Leishmaniasis

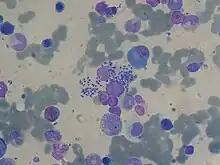
Bone marrow aspirate smear: visceral leishmaniasis

Leishmaniasis is diagnosed in the hematology laboratory by direct visualization of the amastigotes (Leishman–Donovan bodies). Buffy-coat preparations of peripheral blood or aspirates from marrow, spleen, lymph nodes, or skin lesions should be spread on a slide to make a thin smear and stained with Leishman stain or Giemsa stain (pH 7.2) for 20 minutes. Amastigotes are seen within blood and spleen monocytes or, less commonly, in circulating neutrophils and in aspirated tissue macrophages. They are small, round bodies 2–4" "μm in diameter with indistinct cytoplasm, a nucleus, and a small, rod-shaped kinetoplast. Occasionally, amastigotes may be seen lying free between cells. However, the retrieval of tissue samples is often painful for the patient and identification of the infected cells can be difficult. So, other indirect immunological methods of diagnosis are developed, including enzyme-linked immunosorbent assay, antigen-coated dipsticks, and direct agglutination test. Although these tests are readily available, they are not the standard diagnostic tests due to their insufficient sensitivity and specificity.